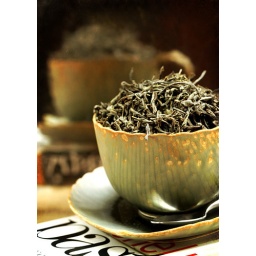
mirror image... reflection in an old silver tray100 Pictures. #7 Reflection